Tapan Kumar Pradhan

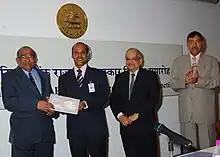
Pradhan receiving Inter-Bank Essay First Prize from RBI Governor

Pradhan's works encompass both secular and spiritual literature. His poems, essays, sketches and short stories have been published in the journals "Indian Literature", "Journal of Poetry Society", "The Statesman", "Times of India" and "The Samaja". His book “Kalahandi” has been included in literature syllabus of several colleges and universities. He has also co-authored, edited and commented on the spiritual works of German Christian poet Antony Theodore and mystic Kashmiri poet Lalitha Iyer showing the underlying unity of all world religions. His skillful translation of Urdu poetry helped Munawwar Rana's ghazals reach global audience.